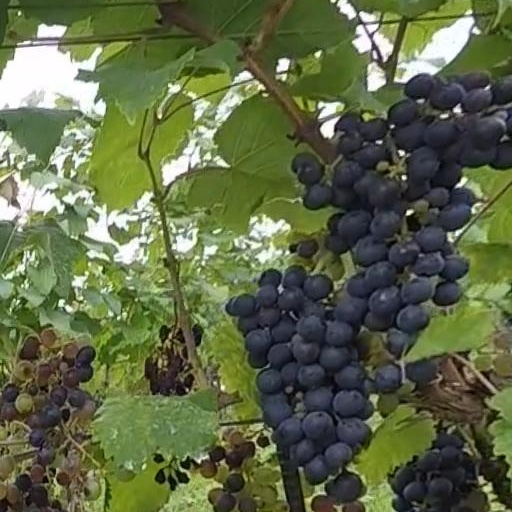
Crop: grape